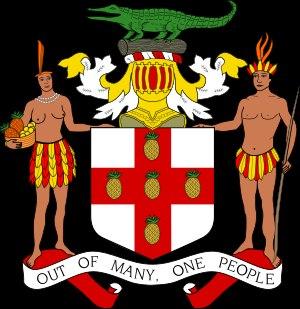
Claire Fraser est un personnage de fiction issu de la saga littéraire Le Chardon et le Tartan de Diana Gabaldon. Infirmière anglaise au XXᵉ siècle, elle est propulsée en Écosse en 1743.